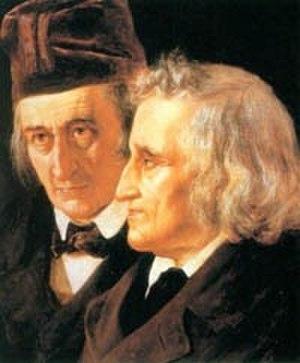
Blanche-Neige et les Sept Nains est le premier long-métrage d'animation et « classique d'animation » des studios Disney, sorti le 21 décembre 1937 au Carthay Circle Theater de Hollywood. Le film est une adaptation du conte homonyme des frères Grimm paru en 1812, conte fortement ancré dans les traditions européennes.